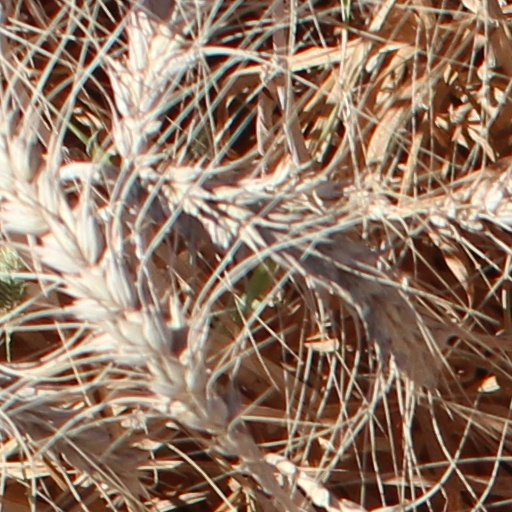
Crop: wheat